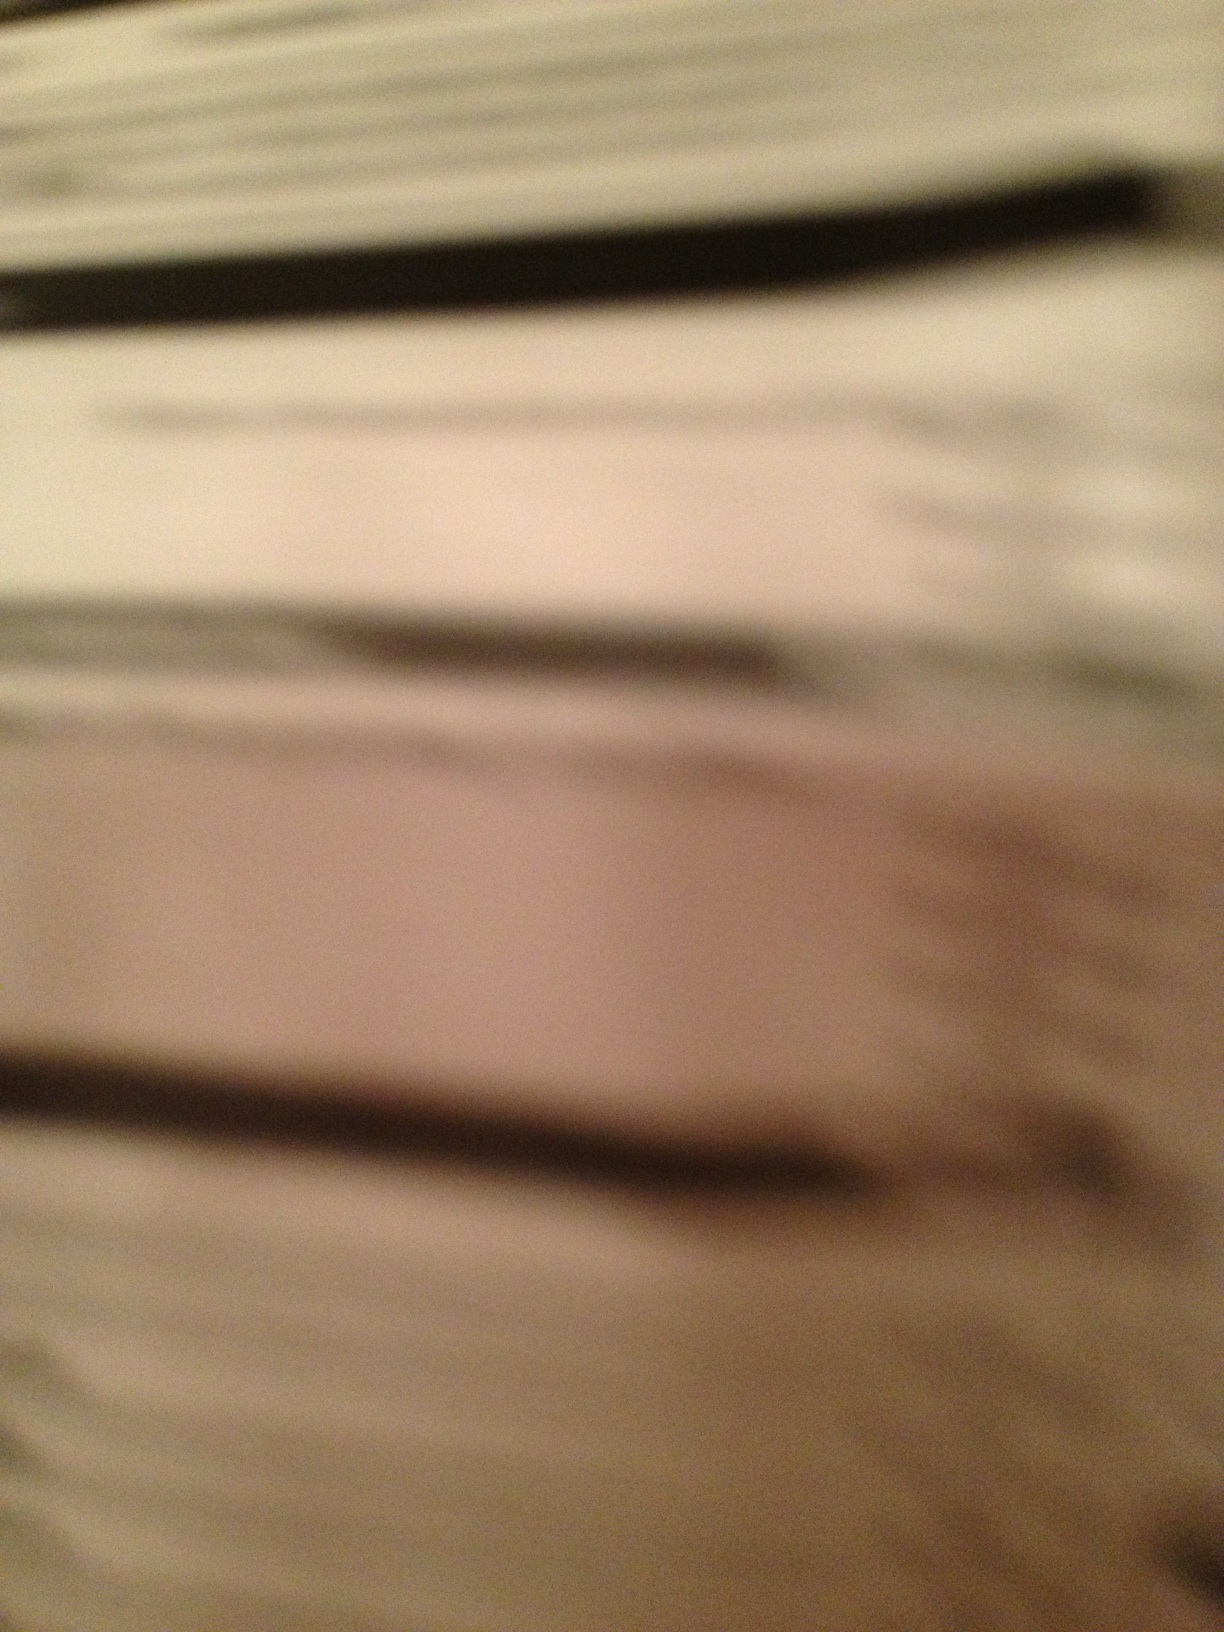Question: What does this say?
Answer: unanswerable